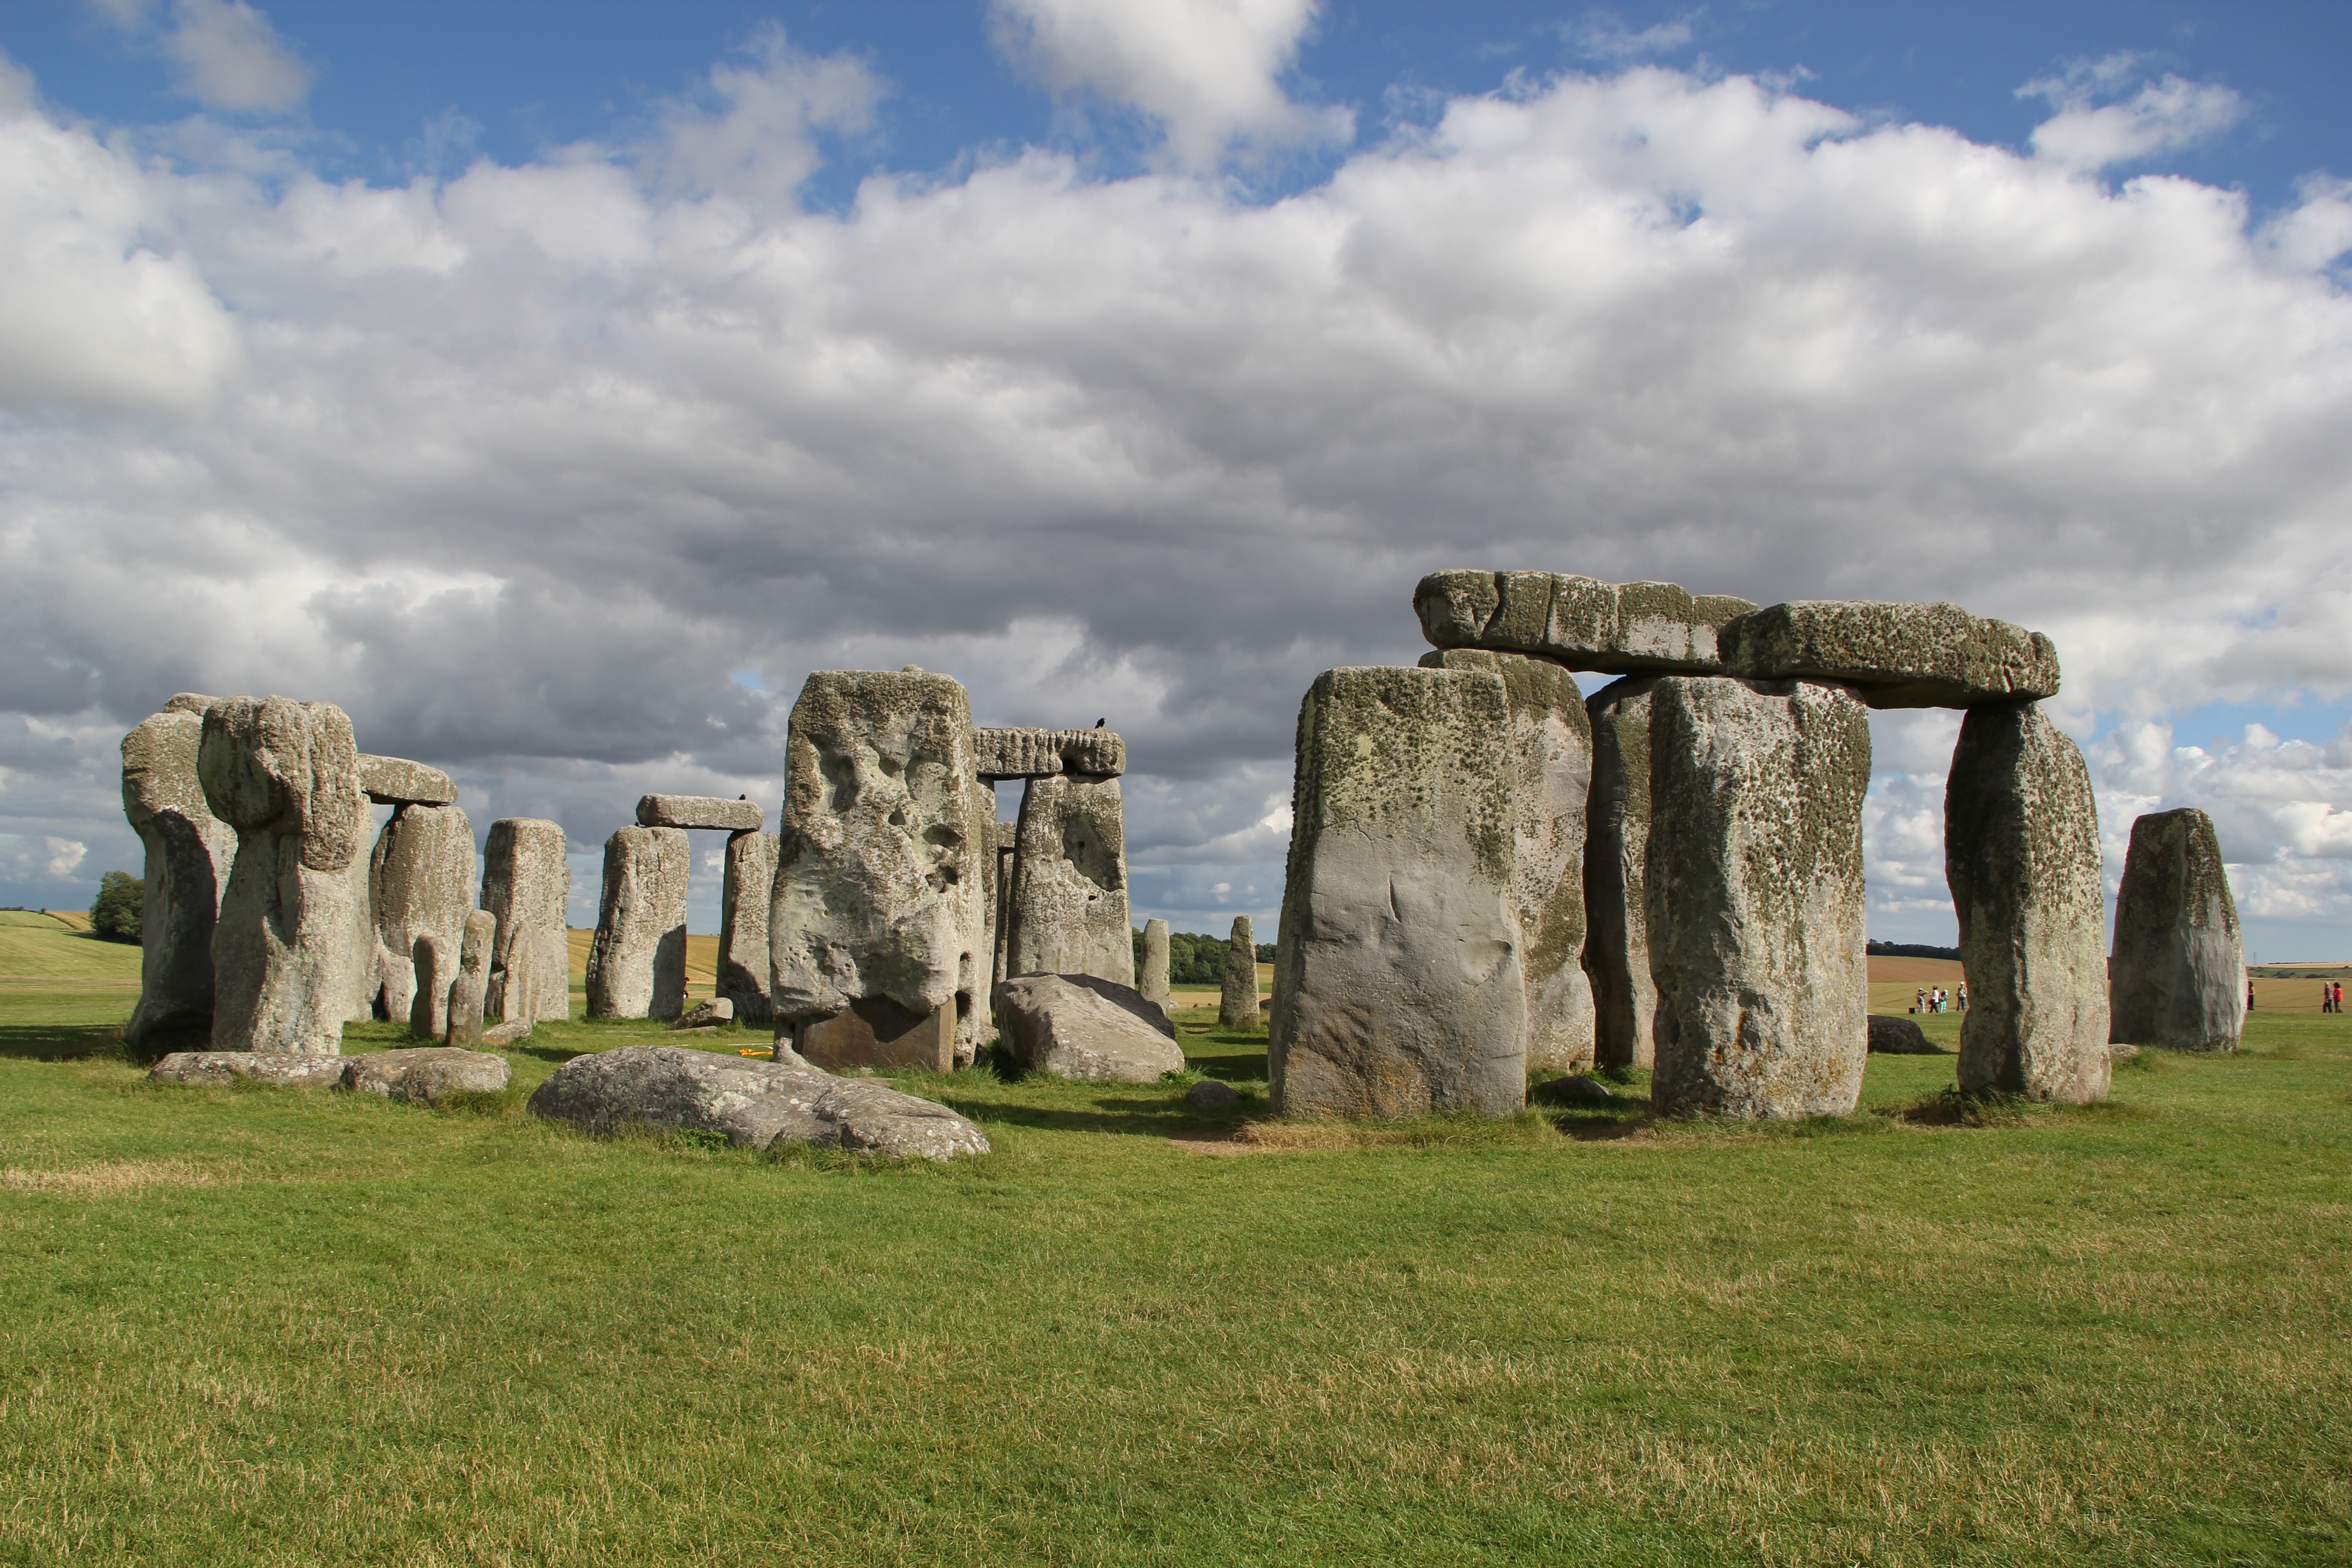
landscape, rock, stone, monument, europe, ancient, landmark, ruin, uk, england, great, ruins, britain, prehistoric, stonehenge, monolith, rural area, megalith, ancient history